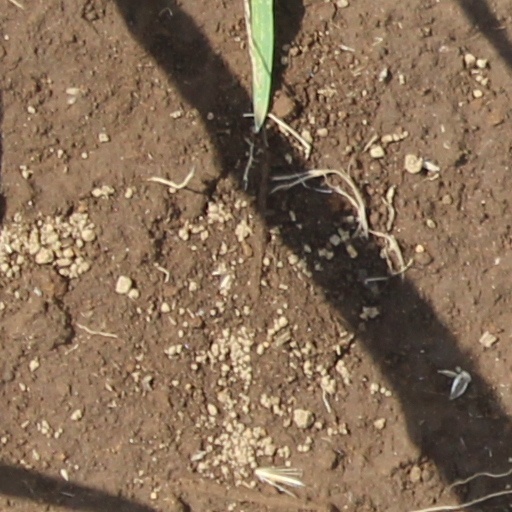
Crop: wheat